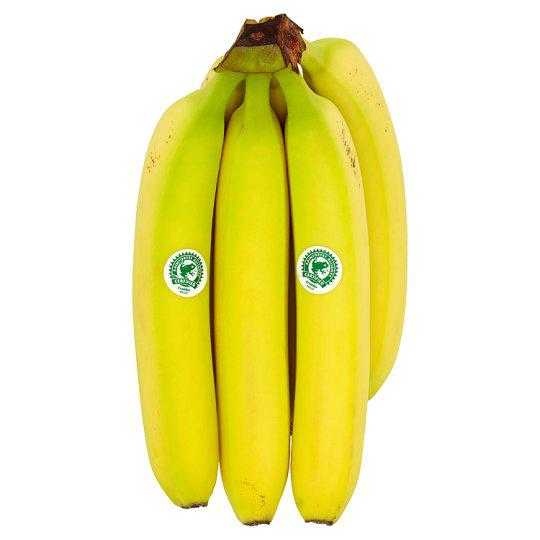
Label: Banana